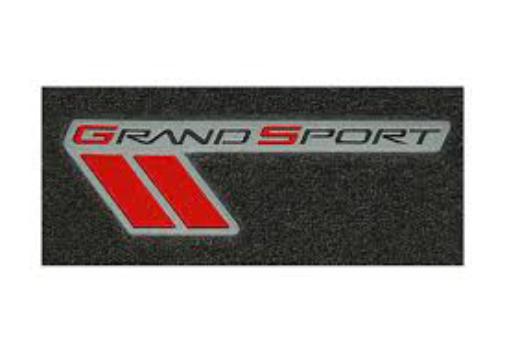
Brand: grand sport
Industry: Transportation